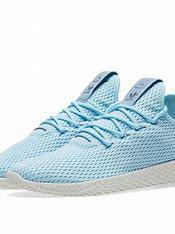
Brand: Adidas
Model: Pharrell Williams Tennis HU